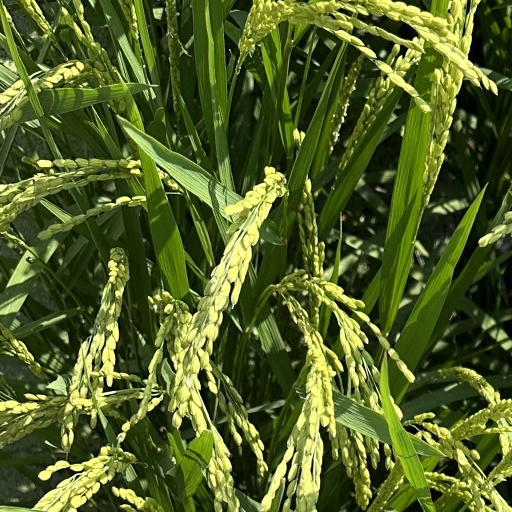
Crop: rice